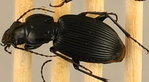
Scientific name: Pterostichus lachrymosus
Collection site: Mountain Lake Biological Station NEON (MLBS), plot MLBS_009